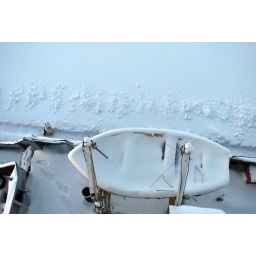
A Yakut laika puppy & frozen ships in Yakutsk, Siberia/Russia